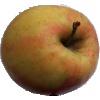
Label: Apple Pink Lady 1